Islamabad Stock Exchange

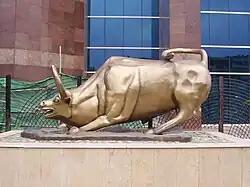
Islamabad Stock Exchange Bull

ISE tower is a 22-storey building, which makes it the second highest building of Islamabad after the Telecom Tower. Area covered by the building is , it consists of three levels of basements and ground plus 18 floors above. Basements have capacity to accommodate three hundred cars at a time. The building also accommodates a plant room for latest HVAC system requirements. Ground floor is allocated for meeting the requirements of banks. Each floor is covered by 6 passenger lifts and one cargo lift along with three stairwells. A central cooling and heating system is provided in the building. It was inaugurated by Prime Minister Syed Yousuf Raza Gilani on 31 July 2009.